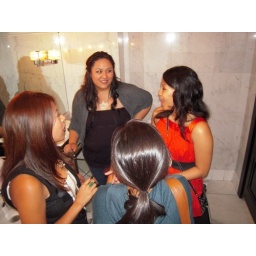
girl talk in the bathroom